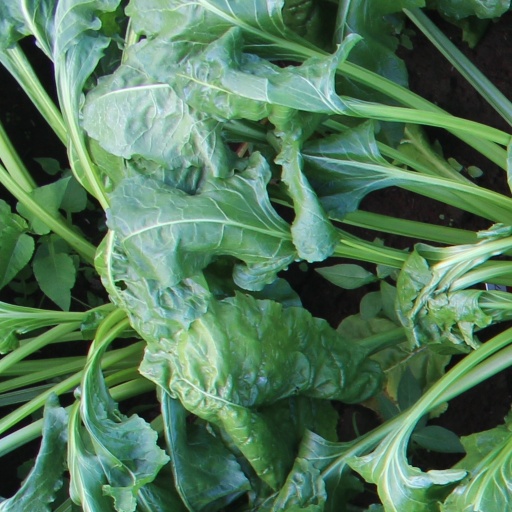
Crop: sugar beet